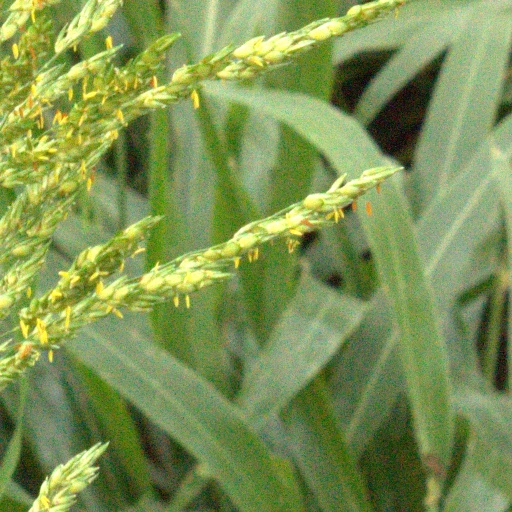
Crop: sorghum